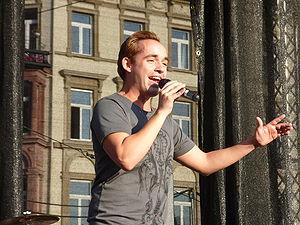
Daniel Dominik Küblböck, né le 27 août 1985 à Hutthurm en Bavière et disparu en mer le 9 septembre 2018 au large de Terre-Neuve, est un chanteur allemand et un ancien participant au premier épisode de Deutschland sucht den SuperStar où il finit en troisième position.